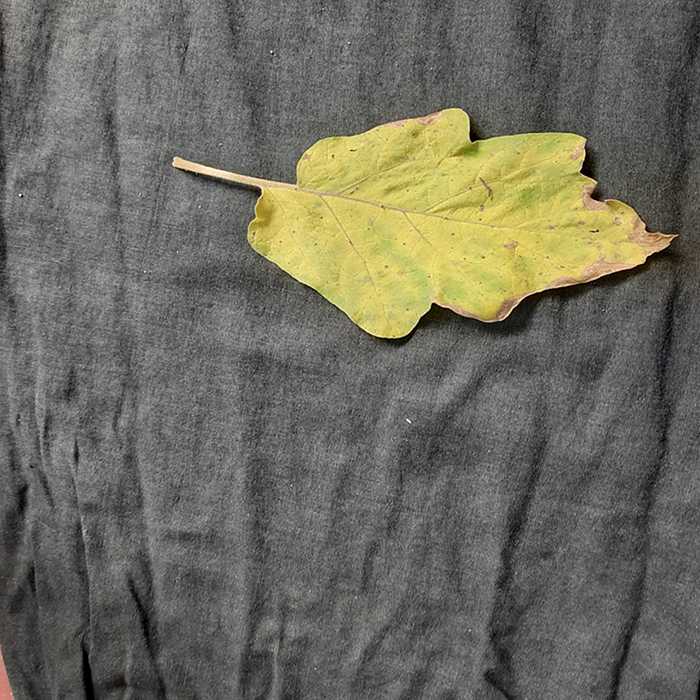
Plant: Eggplant
Label: Eggplant verticillium wilt